Adagio and Rondo for glass harmonica, flute, oboe, viola and cello

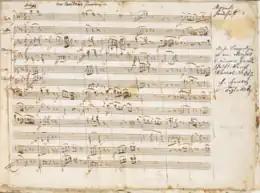
First page of the manuscript of Mozart's Adagio and Rondo K.617 in the Stefan Zweig collection of the British Library (Zweig MS 61)

The Adagio and Rondo, K. 617, is a quintet composed by Wolfgang Amadeus Mozart for glass harmonica, flute, oboe, viola and cello. Completed on May 23, 1791 (the date indicated in Mozart's own list of his works), it was written for Marianne Kirchgessner, a blind glass harmonica virtuoso, who played the first performance in the Burgtheater Akademie on June 10, 1791, and subsequently performed it at the Kärtnertortheater on August 19, 1791.